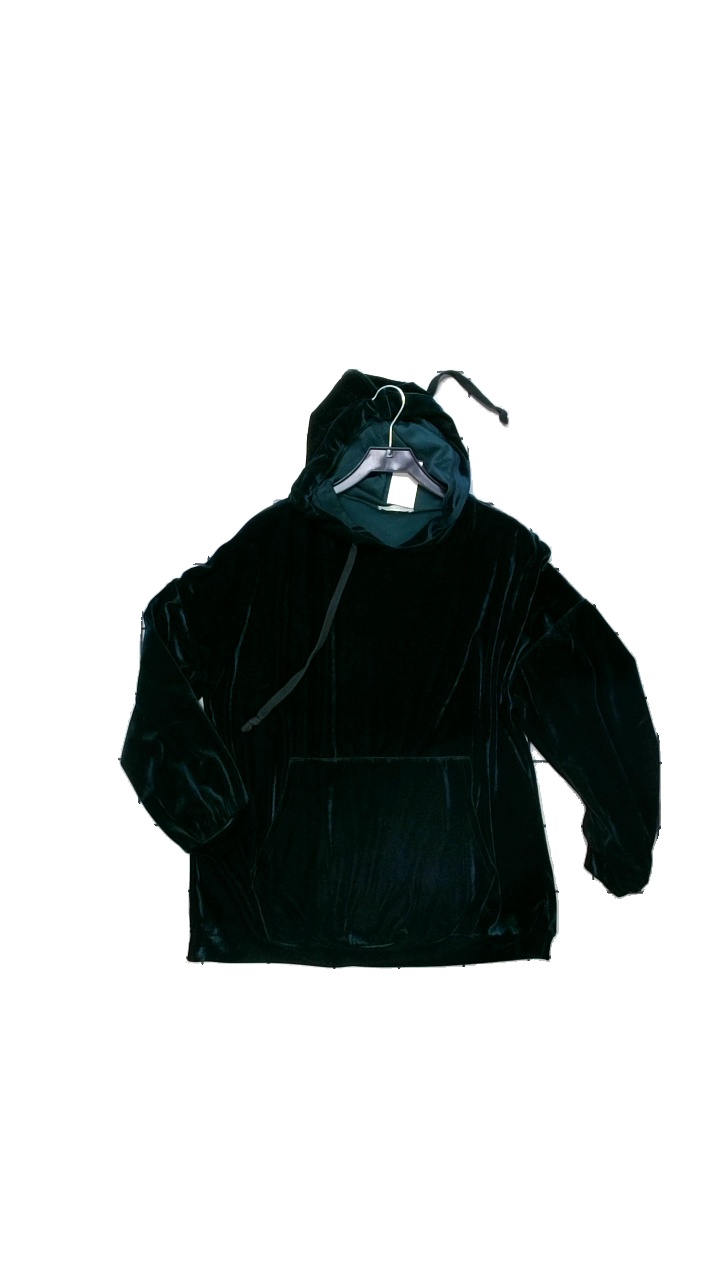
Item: Hoodie (Ladies)
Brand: Zara
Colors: Green
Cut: Regular
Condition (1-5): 4
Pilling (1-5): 4
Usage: Reuse
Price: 50-100